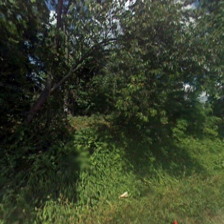
Label: streetView